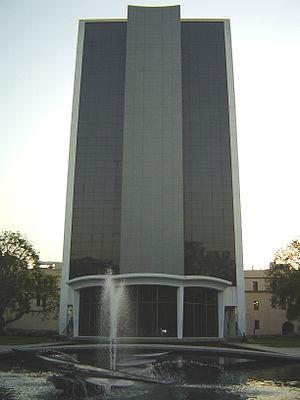
Le California Institute of Technology ou CIT, en abrégé Caltech, est une université privée américaine créée en 1891. Elle se situe à Pasadena, dans la banlieue de Los Angeles, en Californie. Elle compte près de 500 professeurs et chercheurs et de 2 700 étudiants dans un campus qui accueille aussi le Jet Propulsion Laboratory de la NASA où travaillent 5 200 personnes.